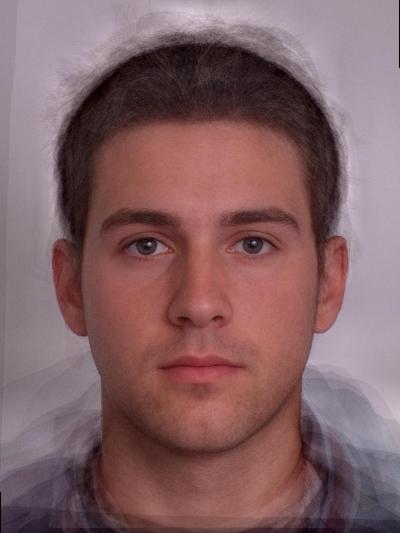
Portrait style: Real Portrait